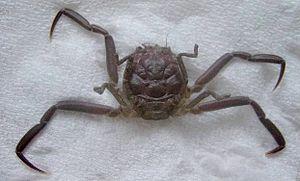
Heikeopsis japonica
Le heikegani est une espèce de crabe de la famille des Dorippidae.